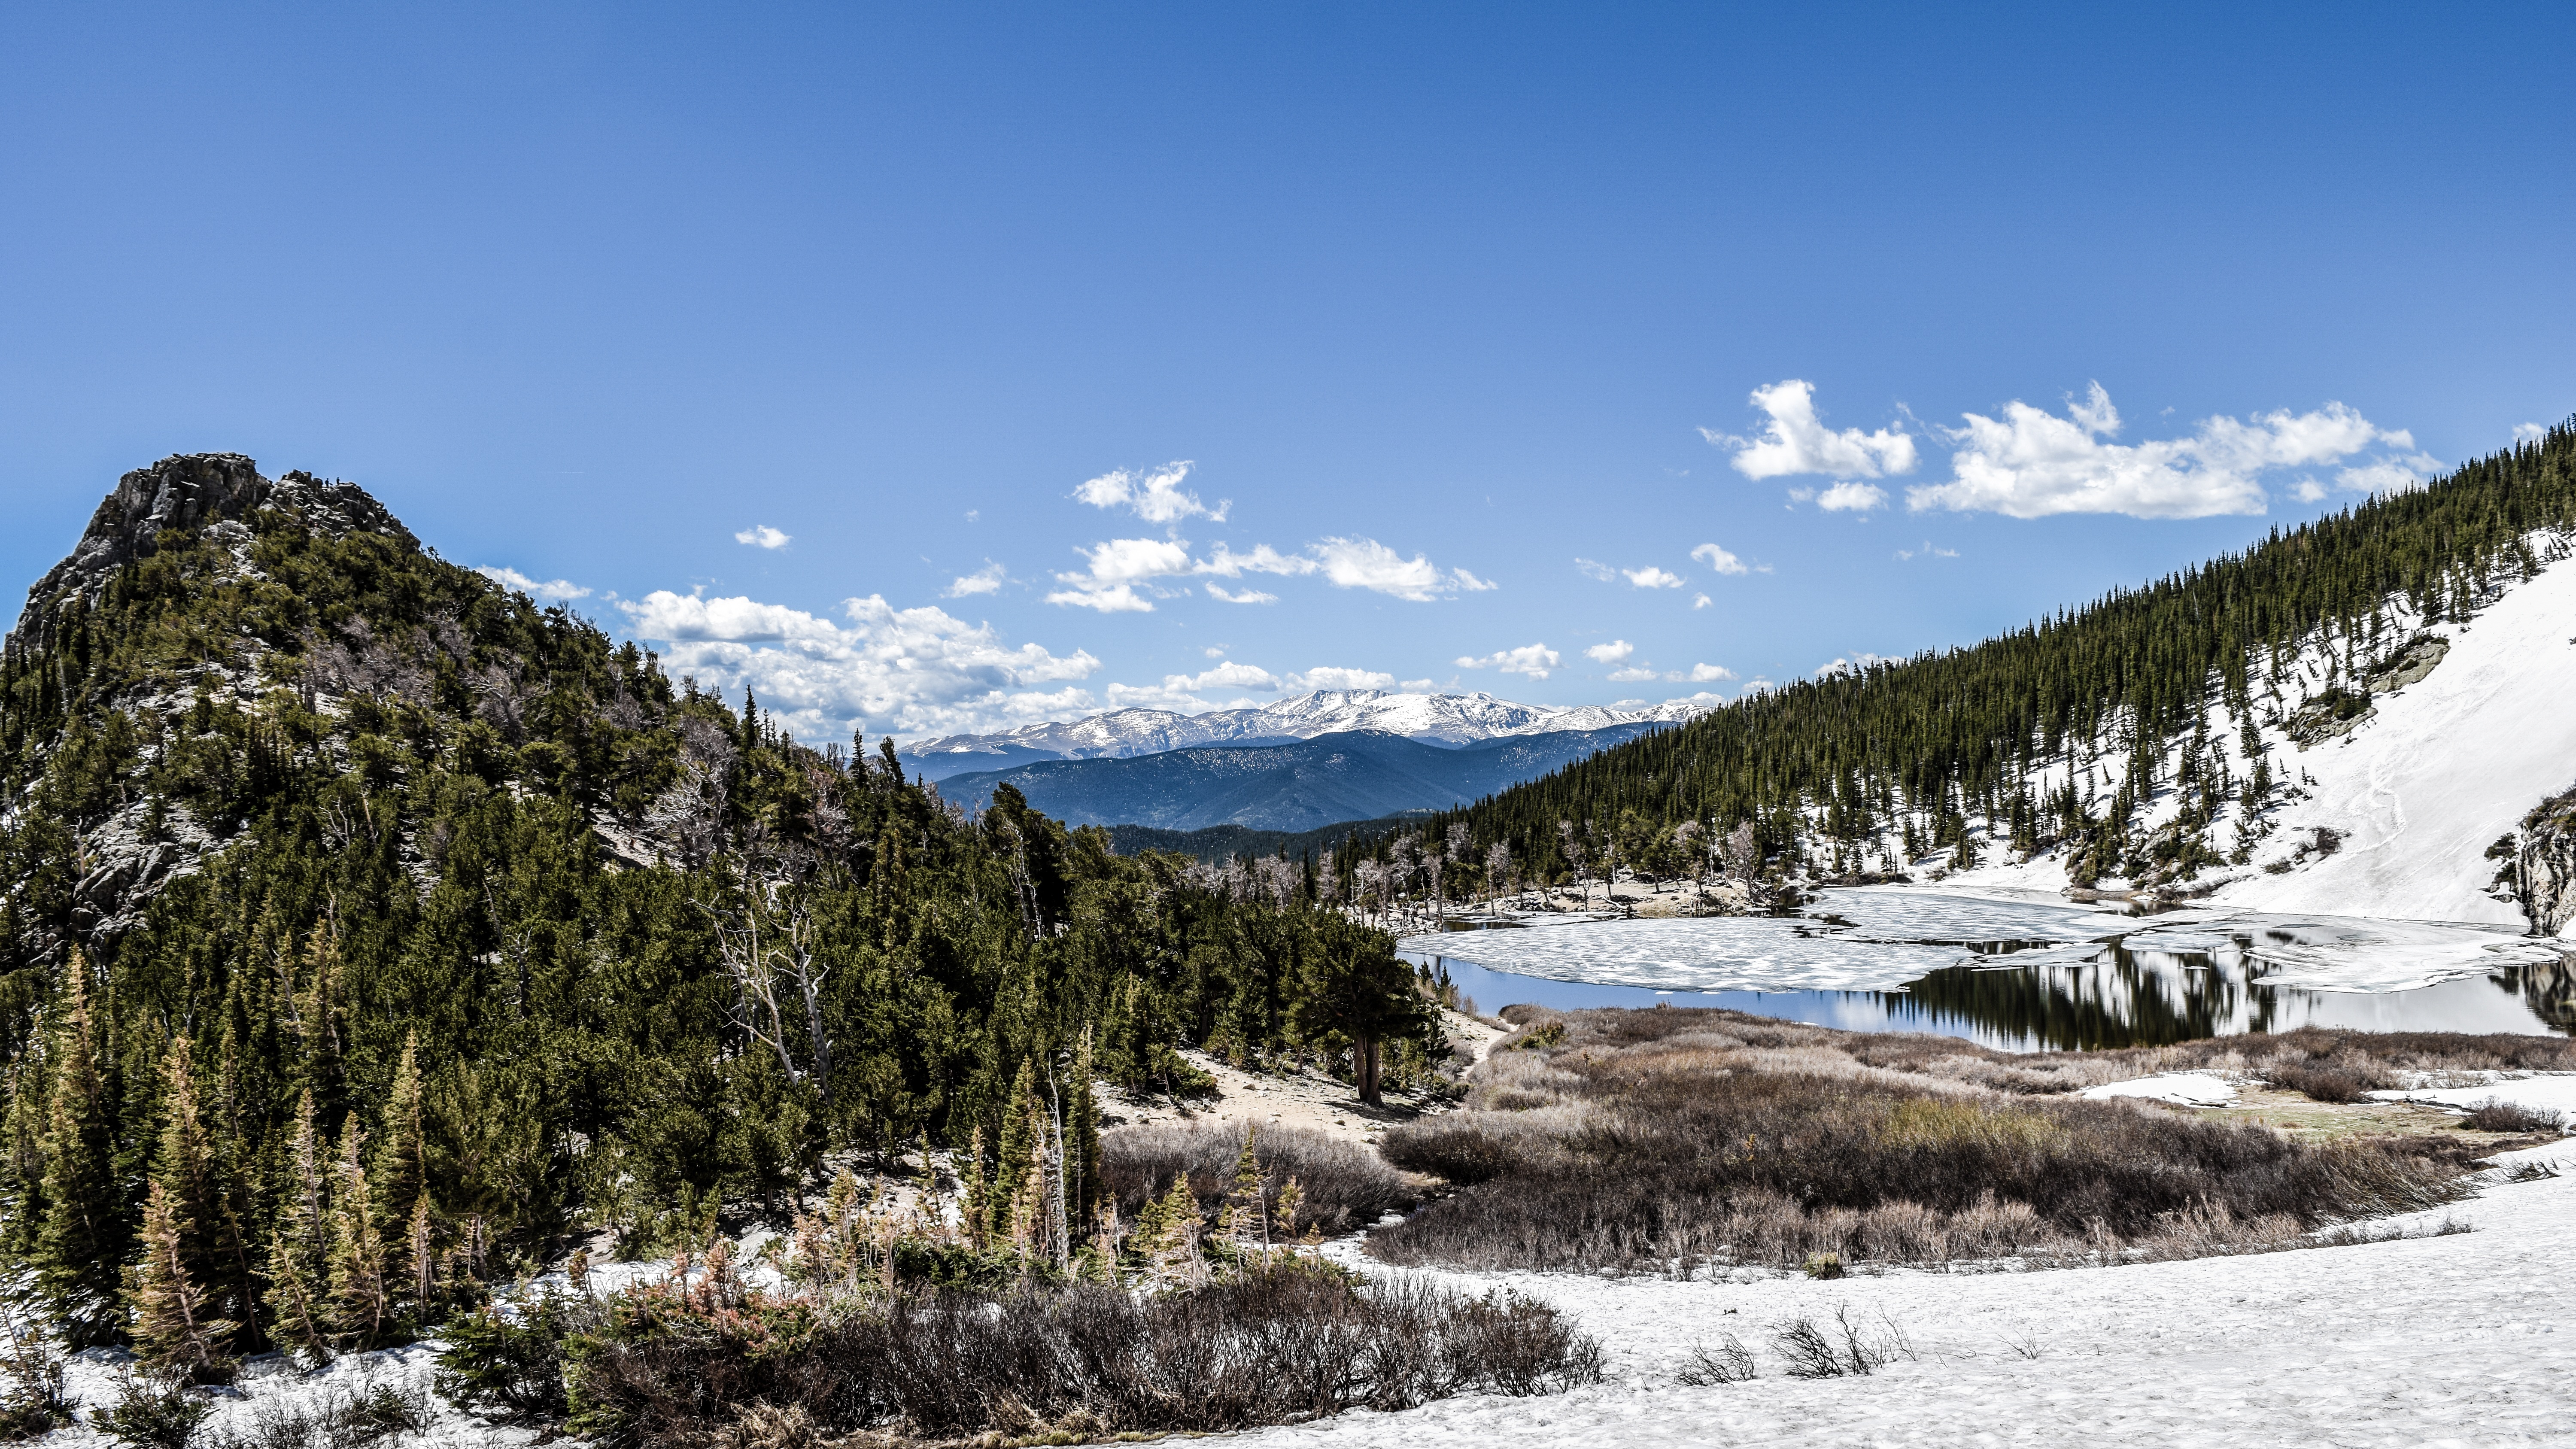
landscape, tree, water, nature, wilderness, walking, mountain, snow, winter, sky, trail, lake, adventure, mountain range, season, ridge, trees, clouds, alps, plateau, fell, landform, mountain pass, geographical feature, mountainous landforms